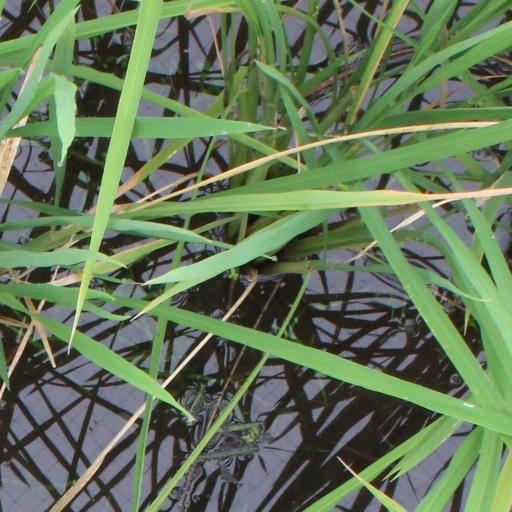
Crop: rice